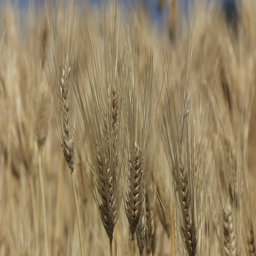
before the wheat fields that turns red and yellow